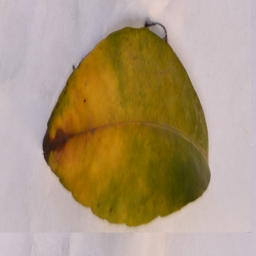
Plant part: leaf
Disease: canker